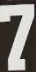
Number: 7